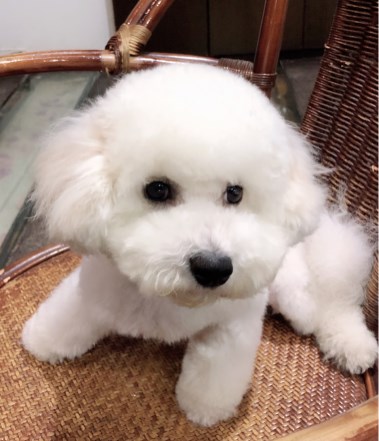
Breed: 3083-n000117-Bichon_Frise